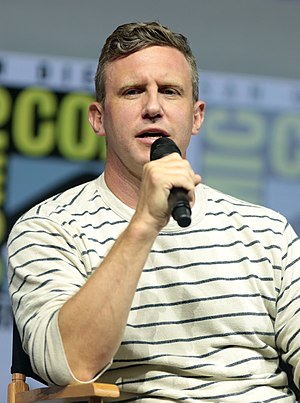
Ruben Fleischer
Ruben Samuel Fleischer er en amerikansk filminstruktør, filmproducer, tv-producer, musikvideoinstruktør og reklamefilminstruktør, der bor i Los Angeles. Han er bedst kendt som instruktøren på Zombieland, hans første spillefilm. Efterfølgende instruerede han filmene 30 Minutes or Less og Gangster Squad. I 2018, instruerede han film med Marvel Comics´s karakter Venom. Før han instruerede spillefilm, var Fleischer instruerede han tv-reklamer og musikvideoer for brands som Cisco, Eurostar, ESPN og Burger King, såvel som artister som M.I.A., Electric Six, DJ Format, og Gold Chains.